Describe the emotion expressed in this image:  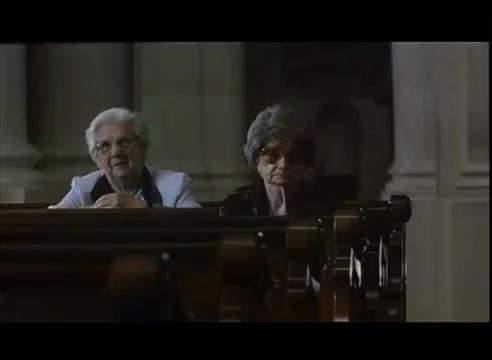
This person displays Fear, valence and arousal with high intensity.